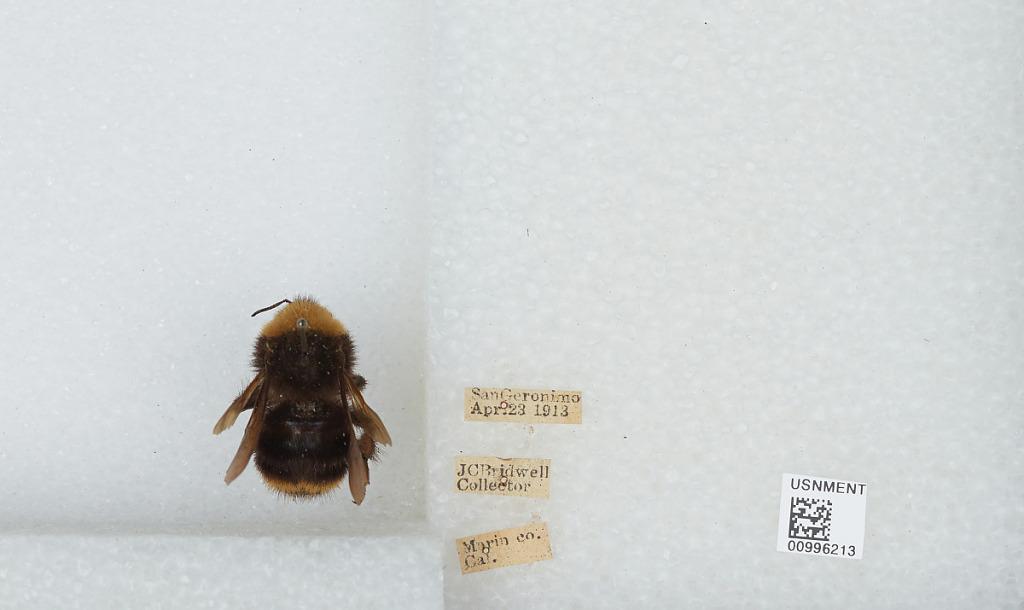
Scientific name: Bombus (Fervidobombus) californicus Smith
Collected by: J. Bridwell
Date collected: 1913-4-23
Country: United States
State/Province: California
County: Marin
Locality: San Geronimo
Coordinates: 38.0133, -122.664